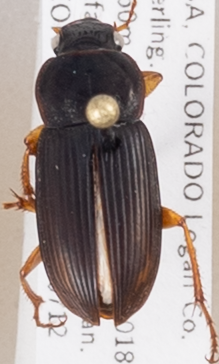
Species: Harpalus pensylvanicus
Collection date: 2018-07-12
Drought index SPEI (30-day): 0.792
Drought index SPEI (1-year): -0.33
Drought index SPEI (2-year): -0.418